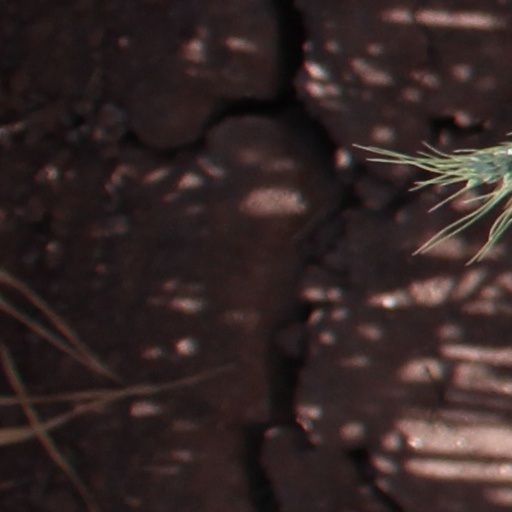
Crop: wheat